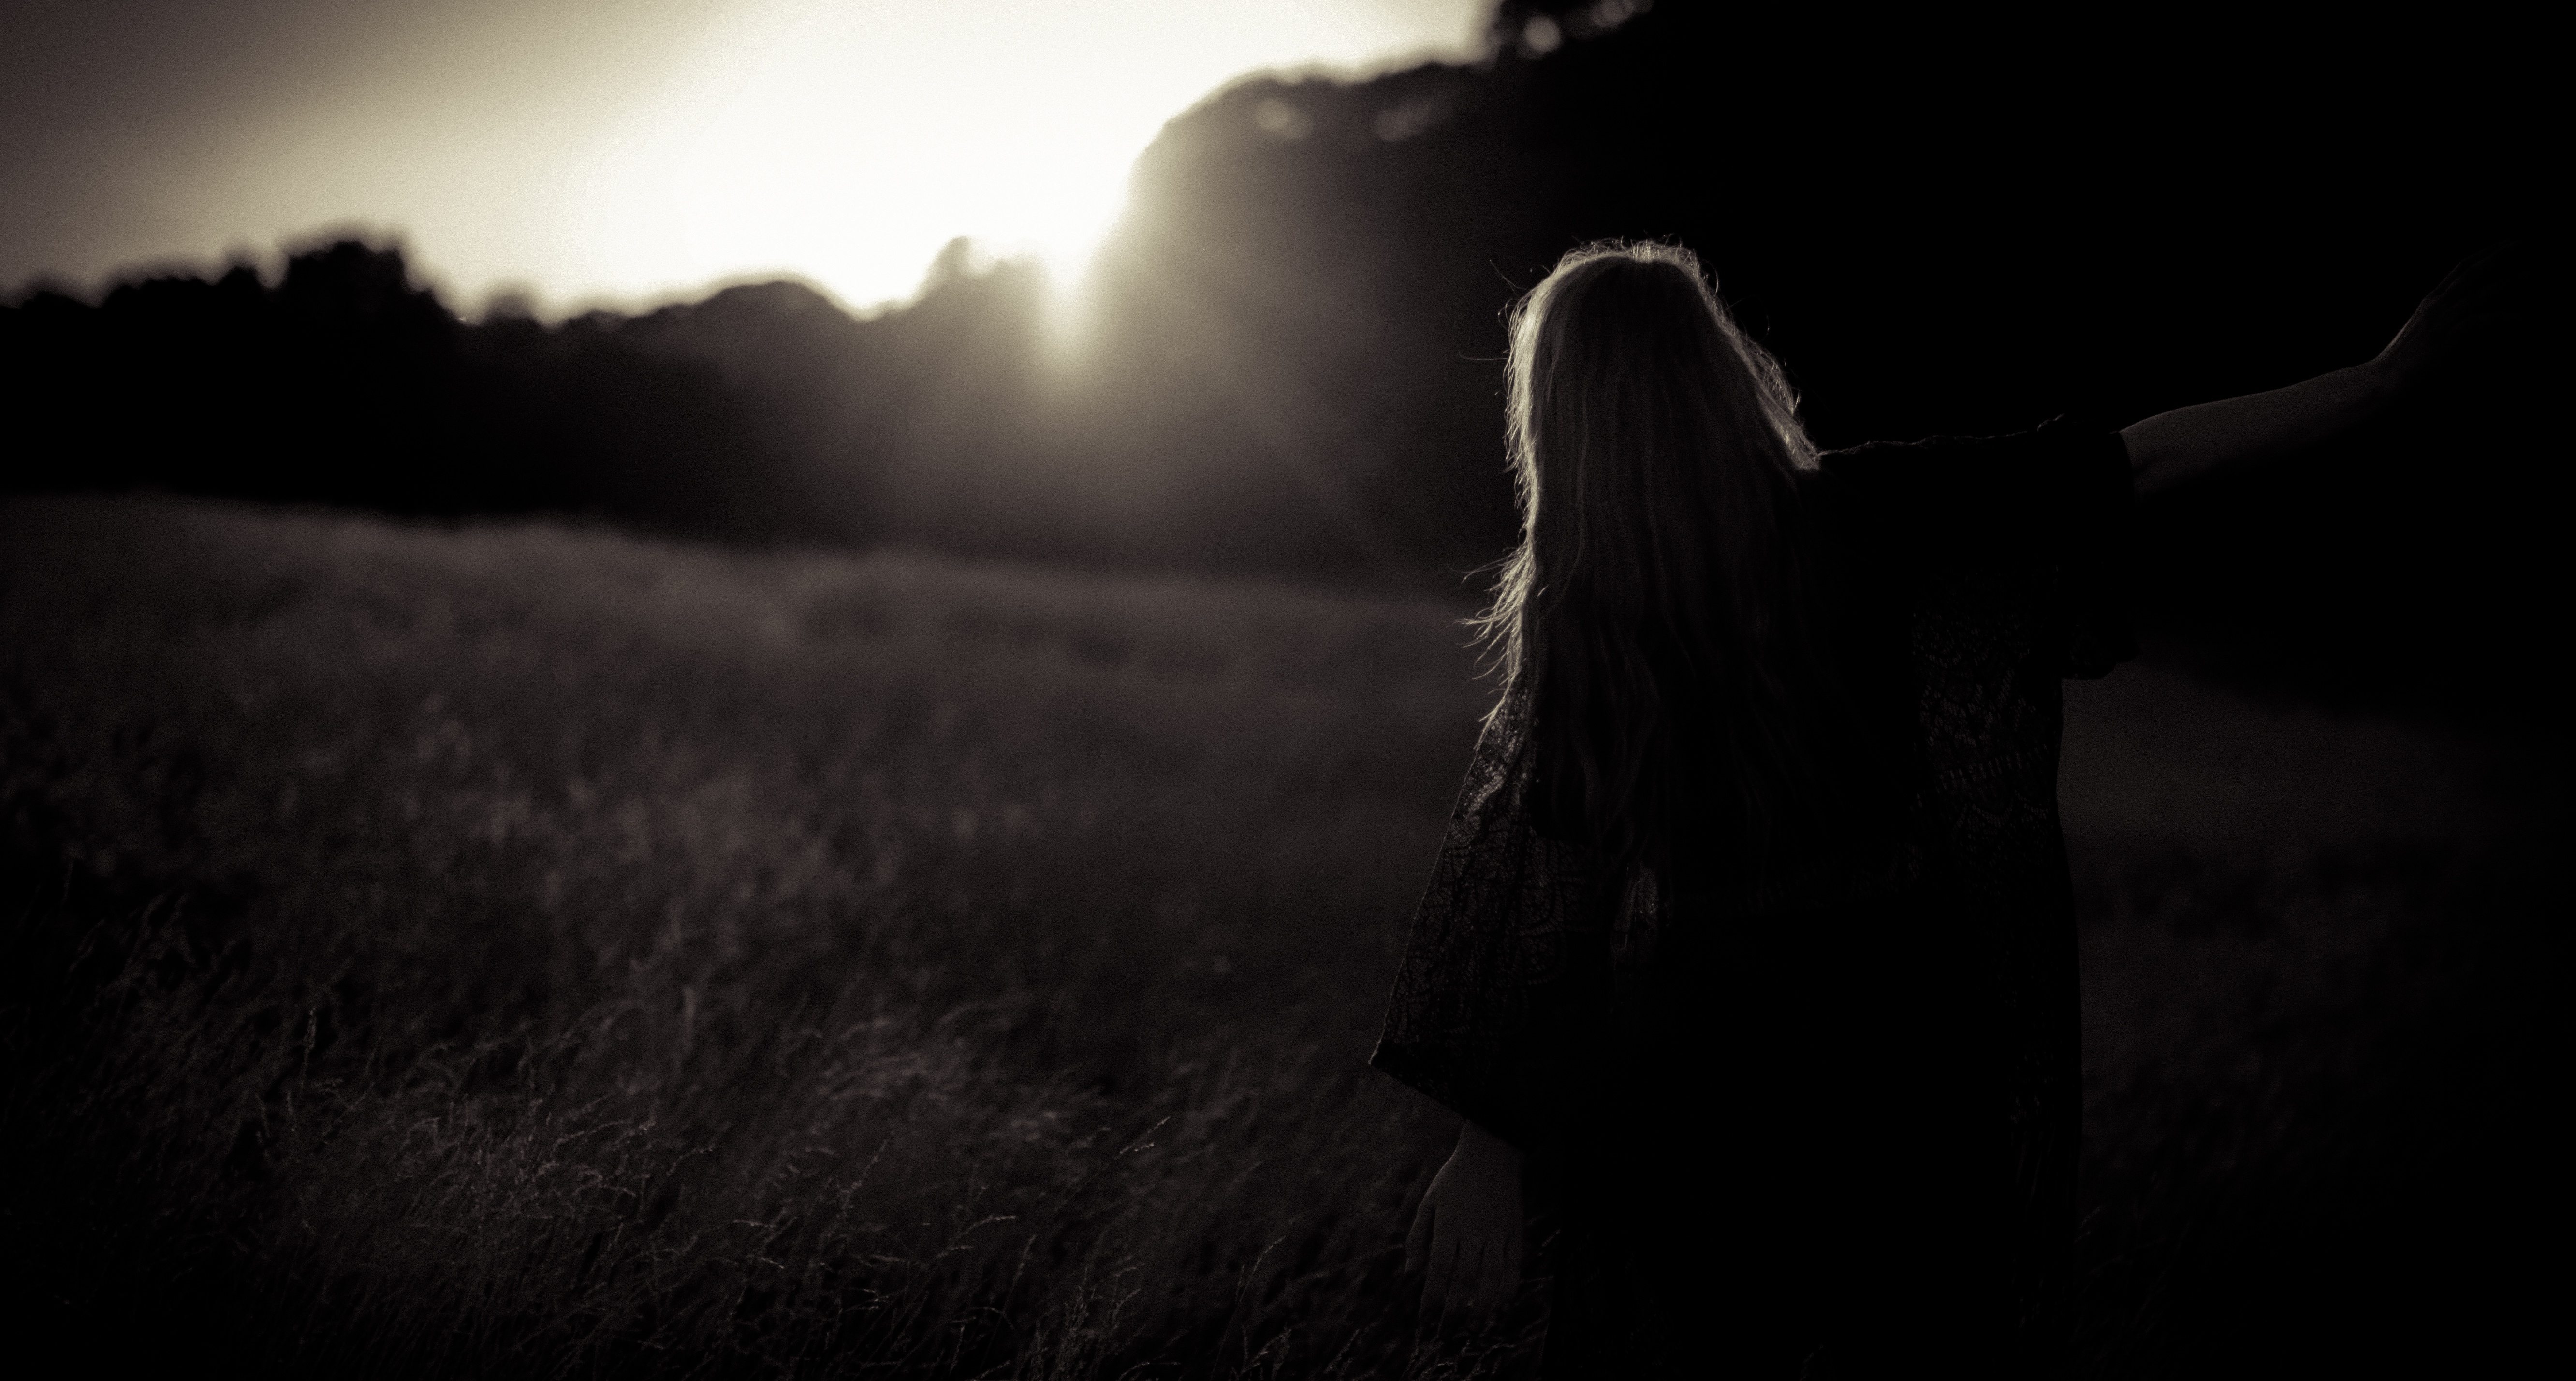
silhouette, light, black and white, girl, woman, night, photography, sunlight, morning, atmosphere, solitude, shadow, darkness, black, monochrome, backlighting, monochrome photography, atmospheric phenomenon